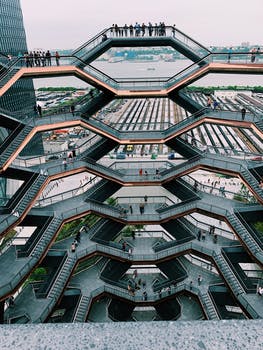
Label: No Watermark